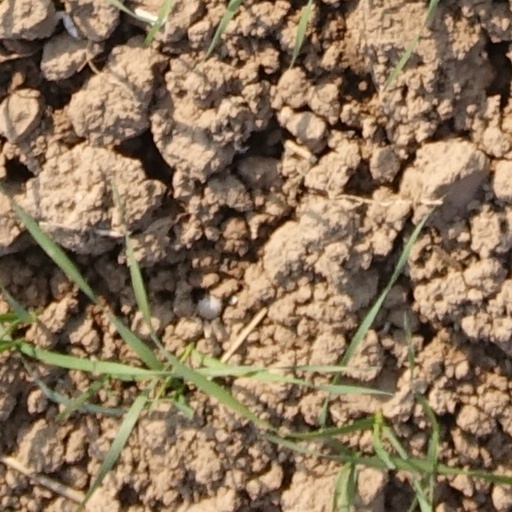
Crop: wheat